Massacre at Matanzas Inlet

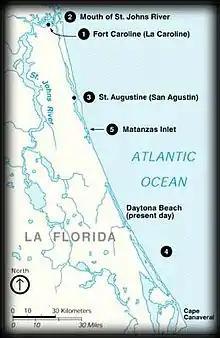
Map of the northeast coast of present-day Florida showing the locations of Fort Caroline and Matanzas Inlet

The sailor returned again with a French gentleman, who announced that he was Sergeant Major of Jean Ribault, Viceroy and Captain General of Florida for the King of France. His commander had been wrecked on the coast with three hundred and fifty of his people, and had sent to ask for boats with which to reach his fort, and to inquire if they were Spaniards, and who was their captain. "We are Spaniards," answered Menéndez. "I to whom you are speaking am the Captain, and my name is Pedro Menéndez. Tell your General that I have captured your fort, and killed your French there, as well as those who had escaped from the wreck of your fleet."